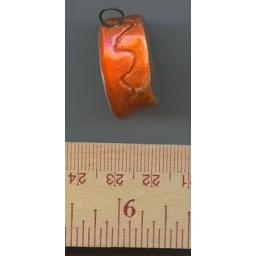
Stoneware, peace sign design in a melted glass matrix - side view